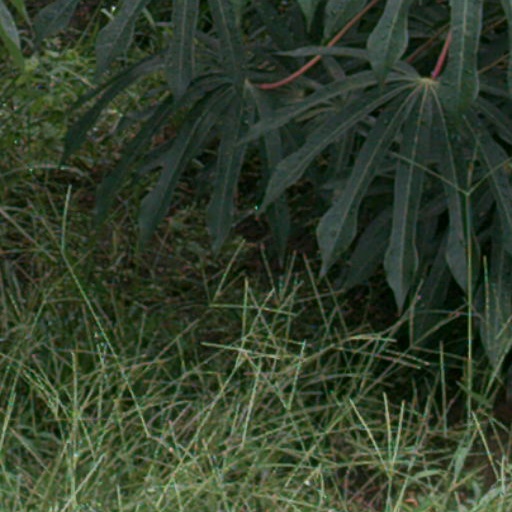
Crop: cassava